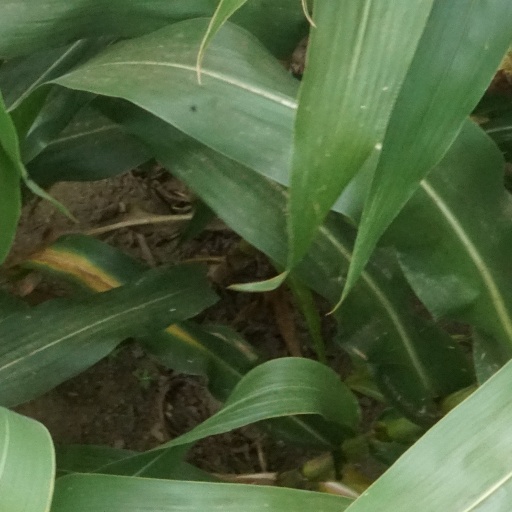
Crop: maize; corn